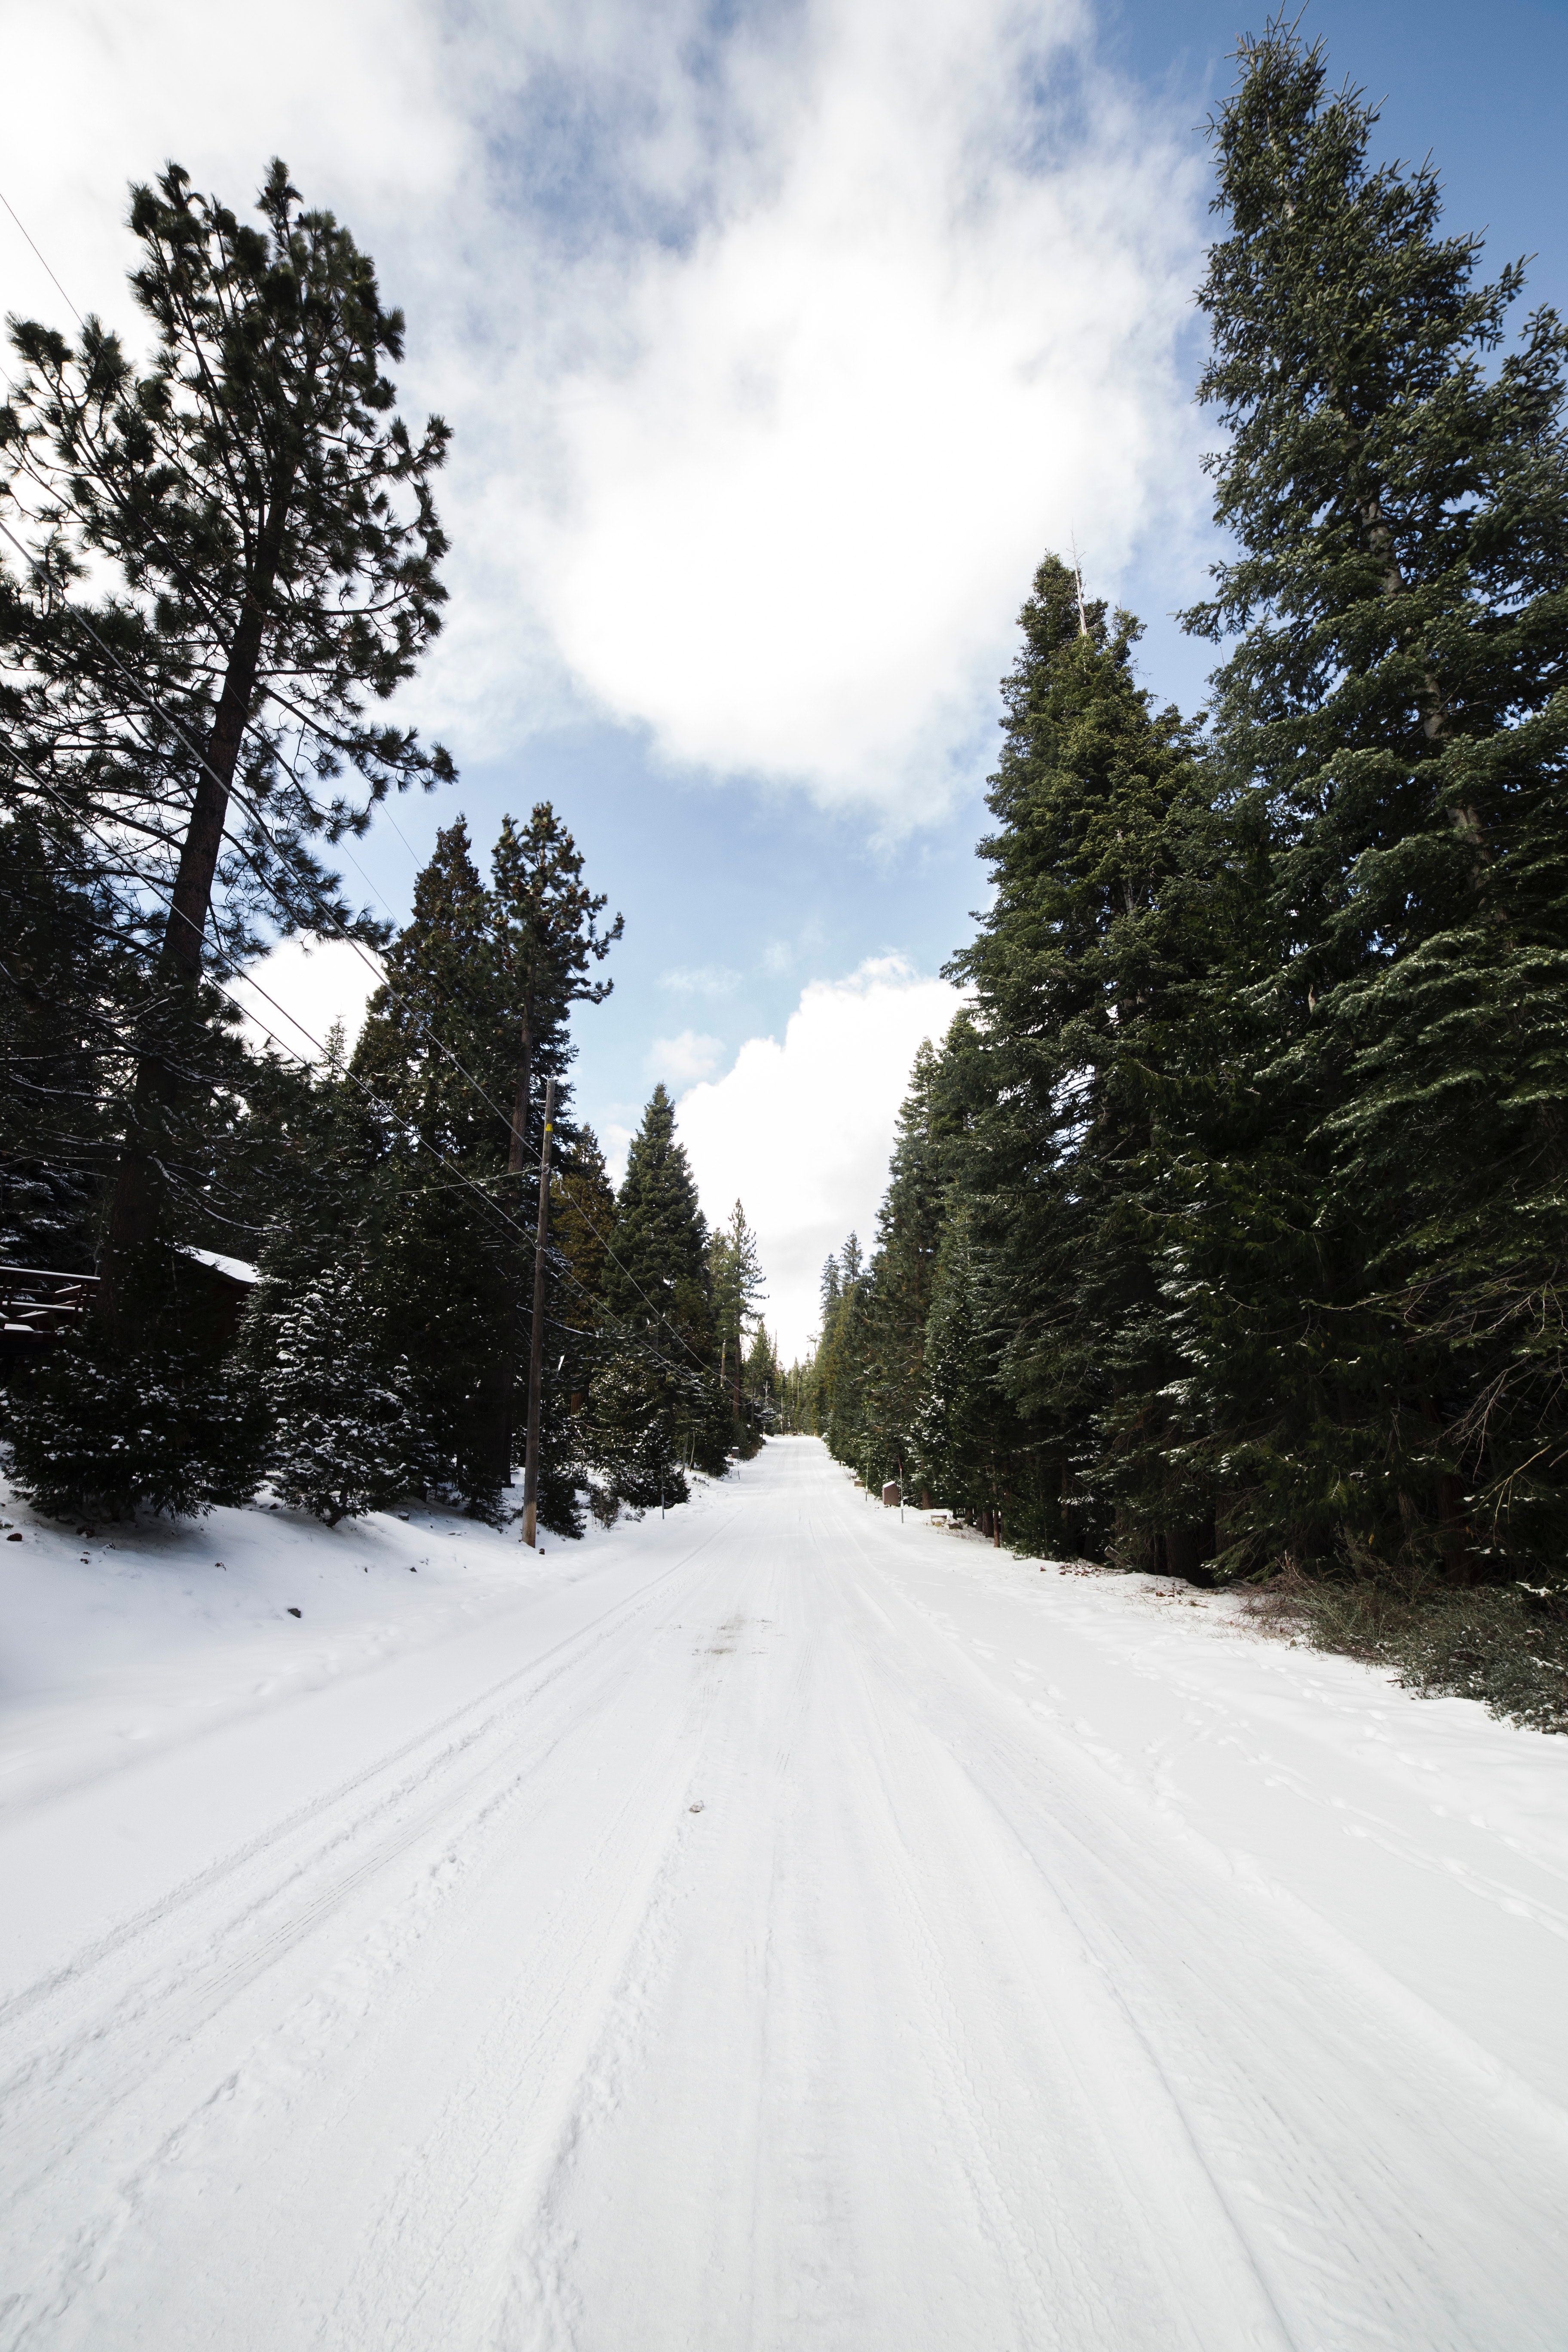
snow, winter, tree, sky, road, freezing, wilderness, cloud, woody plant, mountain, geological phenomenon, infrastructure, forest, plant, fir, landscape, highland, thoroughfare, pine, evergreen, pine family, national park, piste, ice, conifer, mountain range, hill, winter storm, mountain pass, asphalt, nonbuilding structure, lane, alps